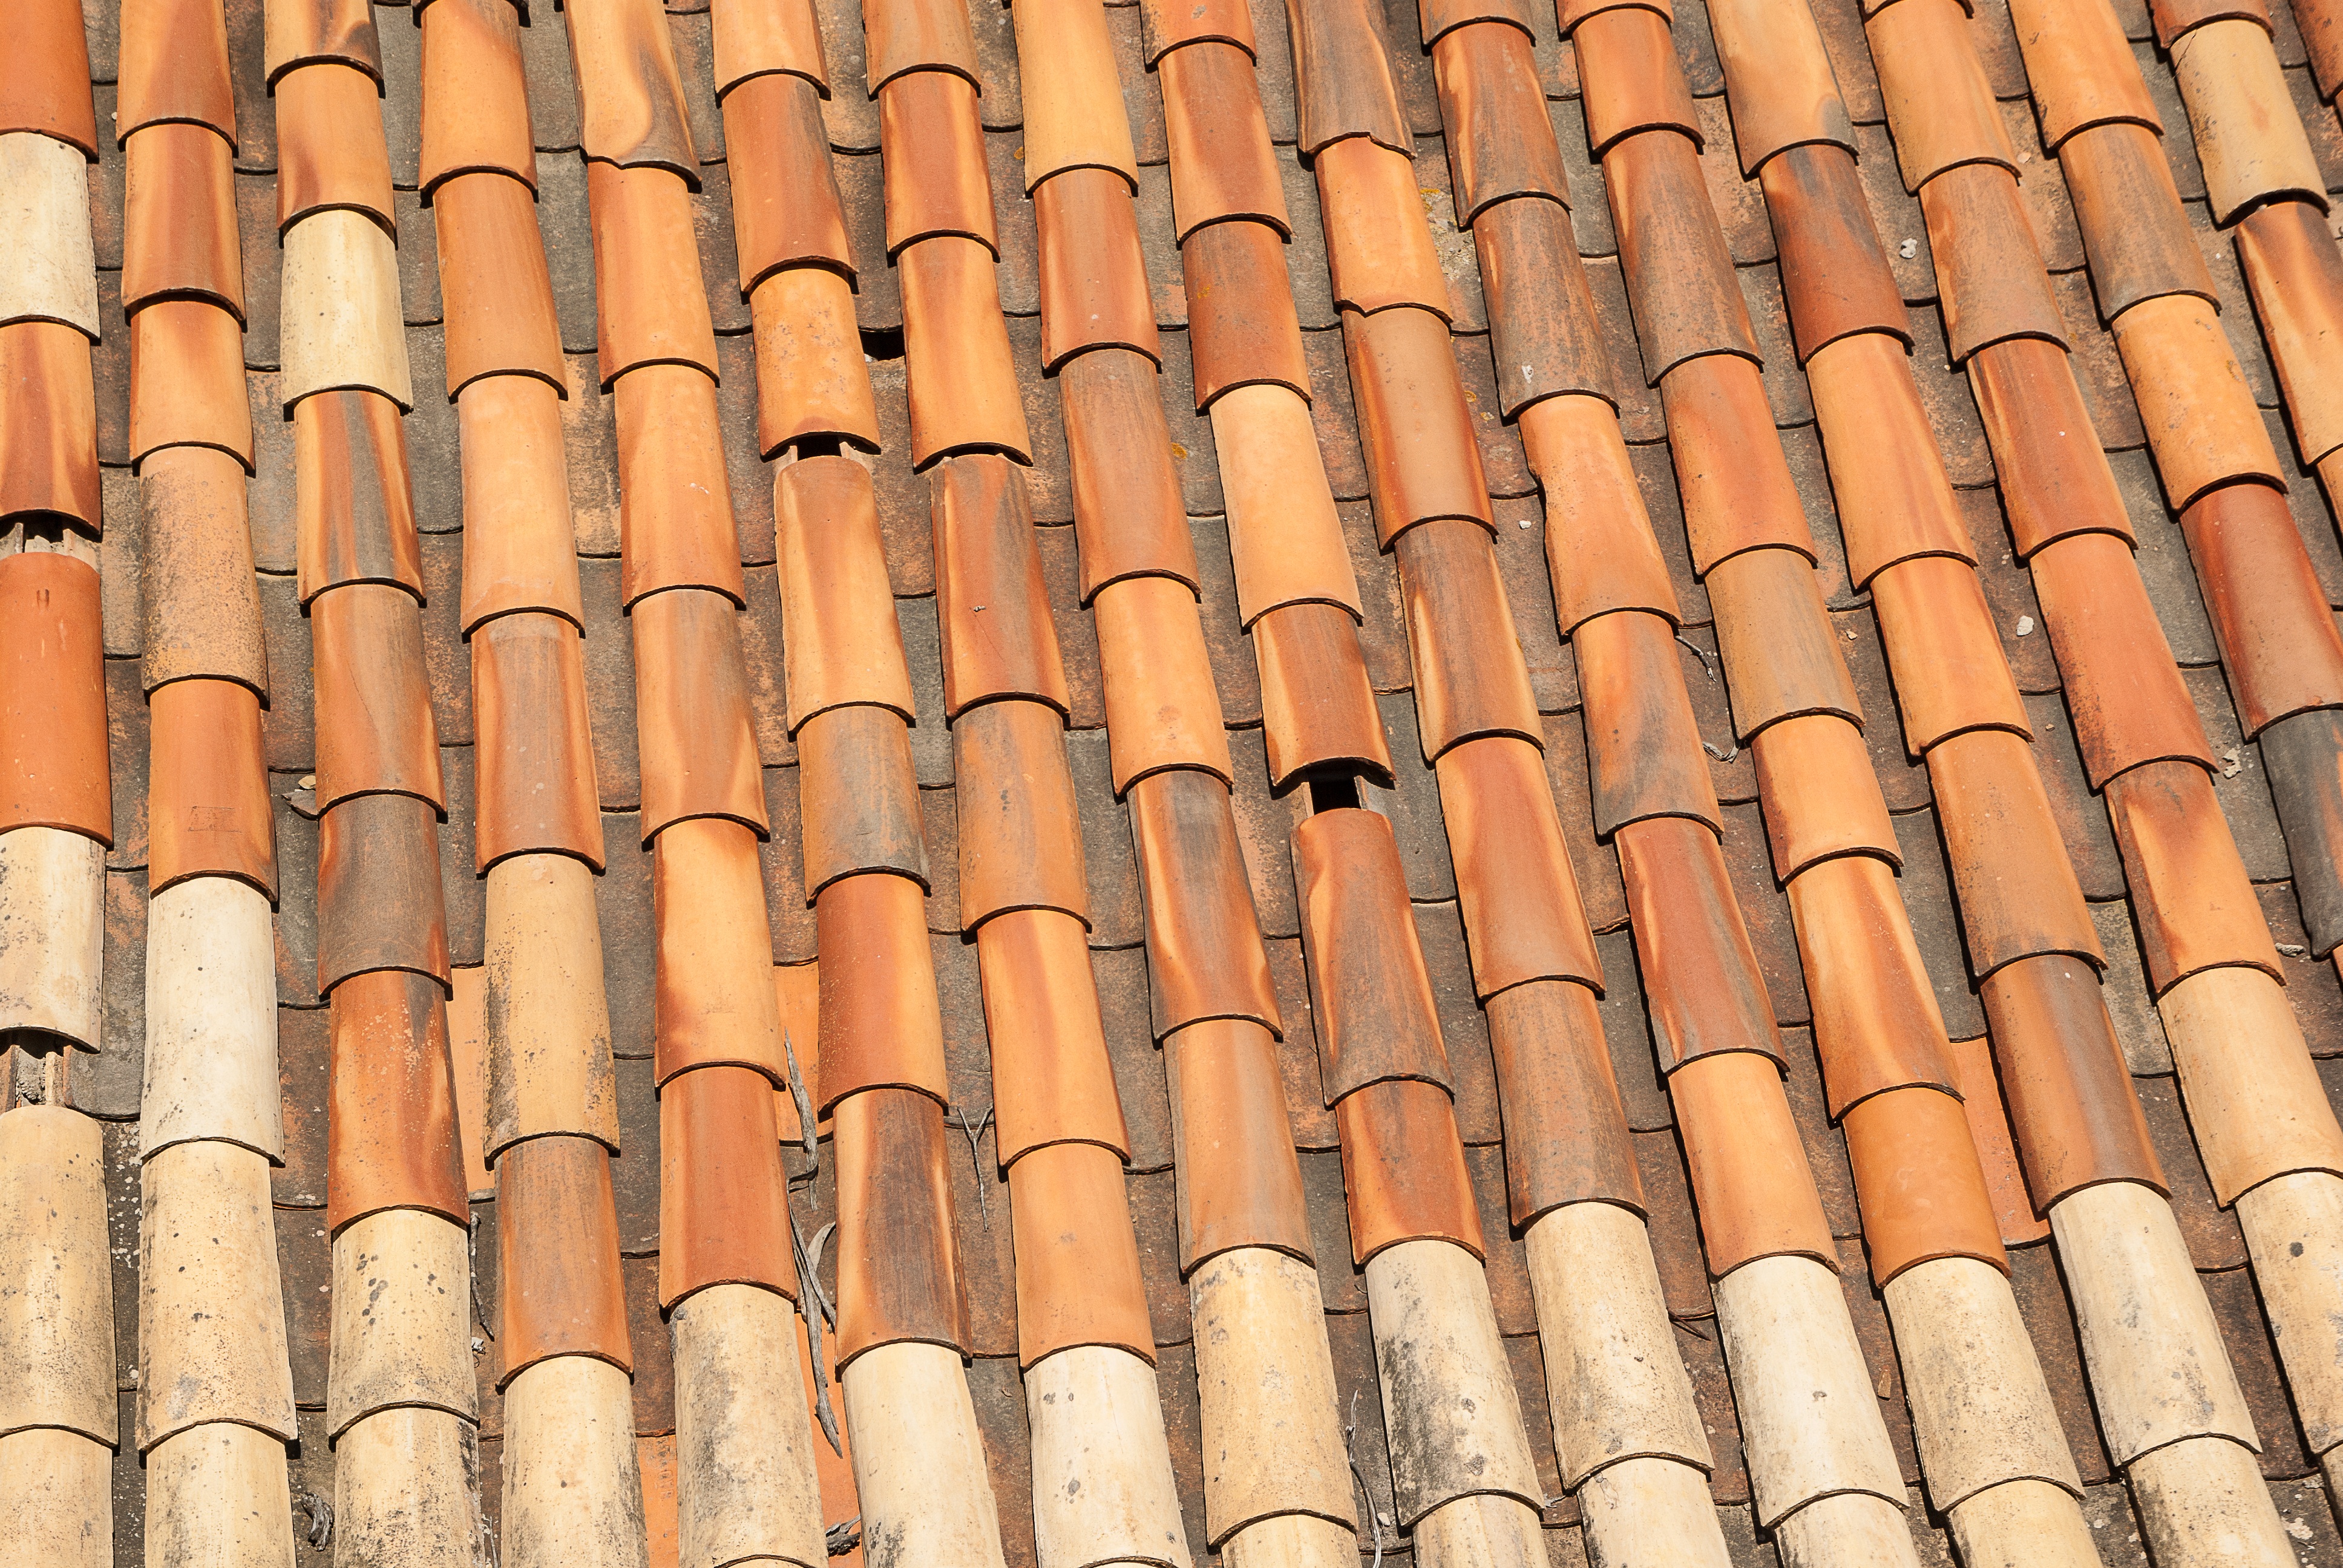
wood, brick, terracotta, roofing, tiles, bamboo, man made object